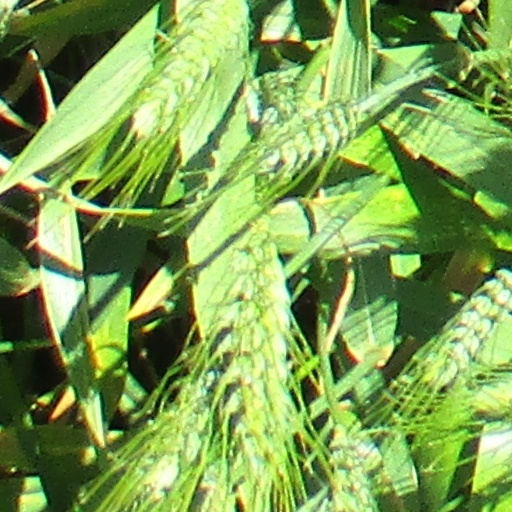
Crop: wheat